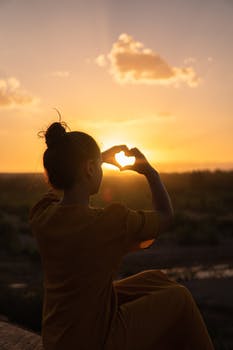
Label: No Watermark